Larry McReynolds

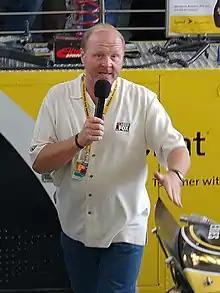
McReynolds on "NASCAR Performance" in 2005

Lawrence Joseph McReynolds III (born January 10, 1959) is an American NASCAR television commentator for "NASCAR on Fox" and "NASCAR on TNT" and a semi-retired crew chief.